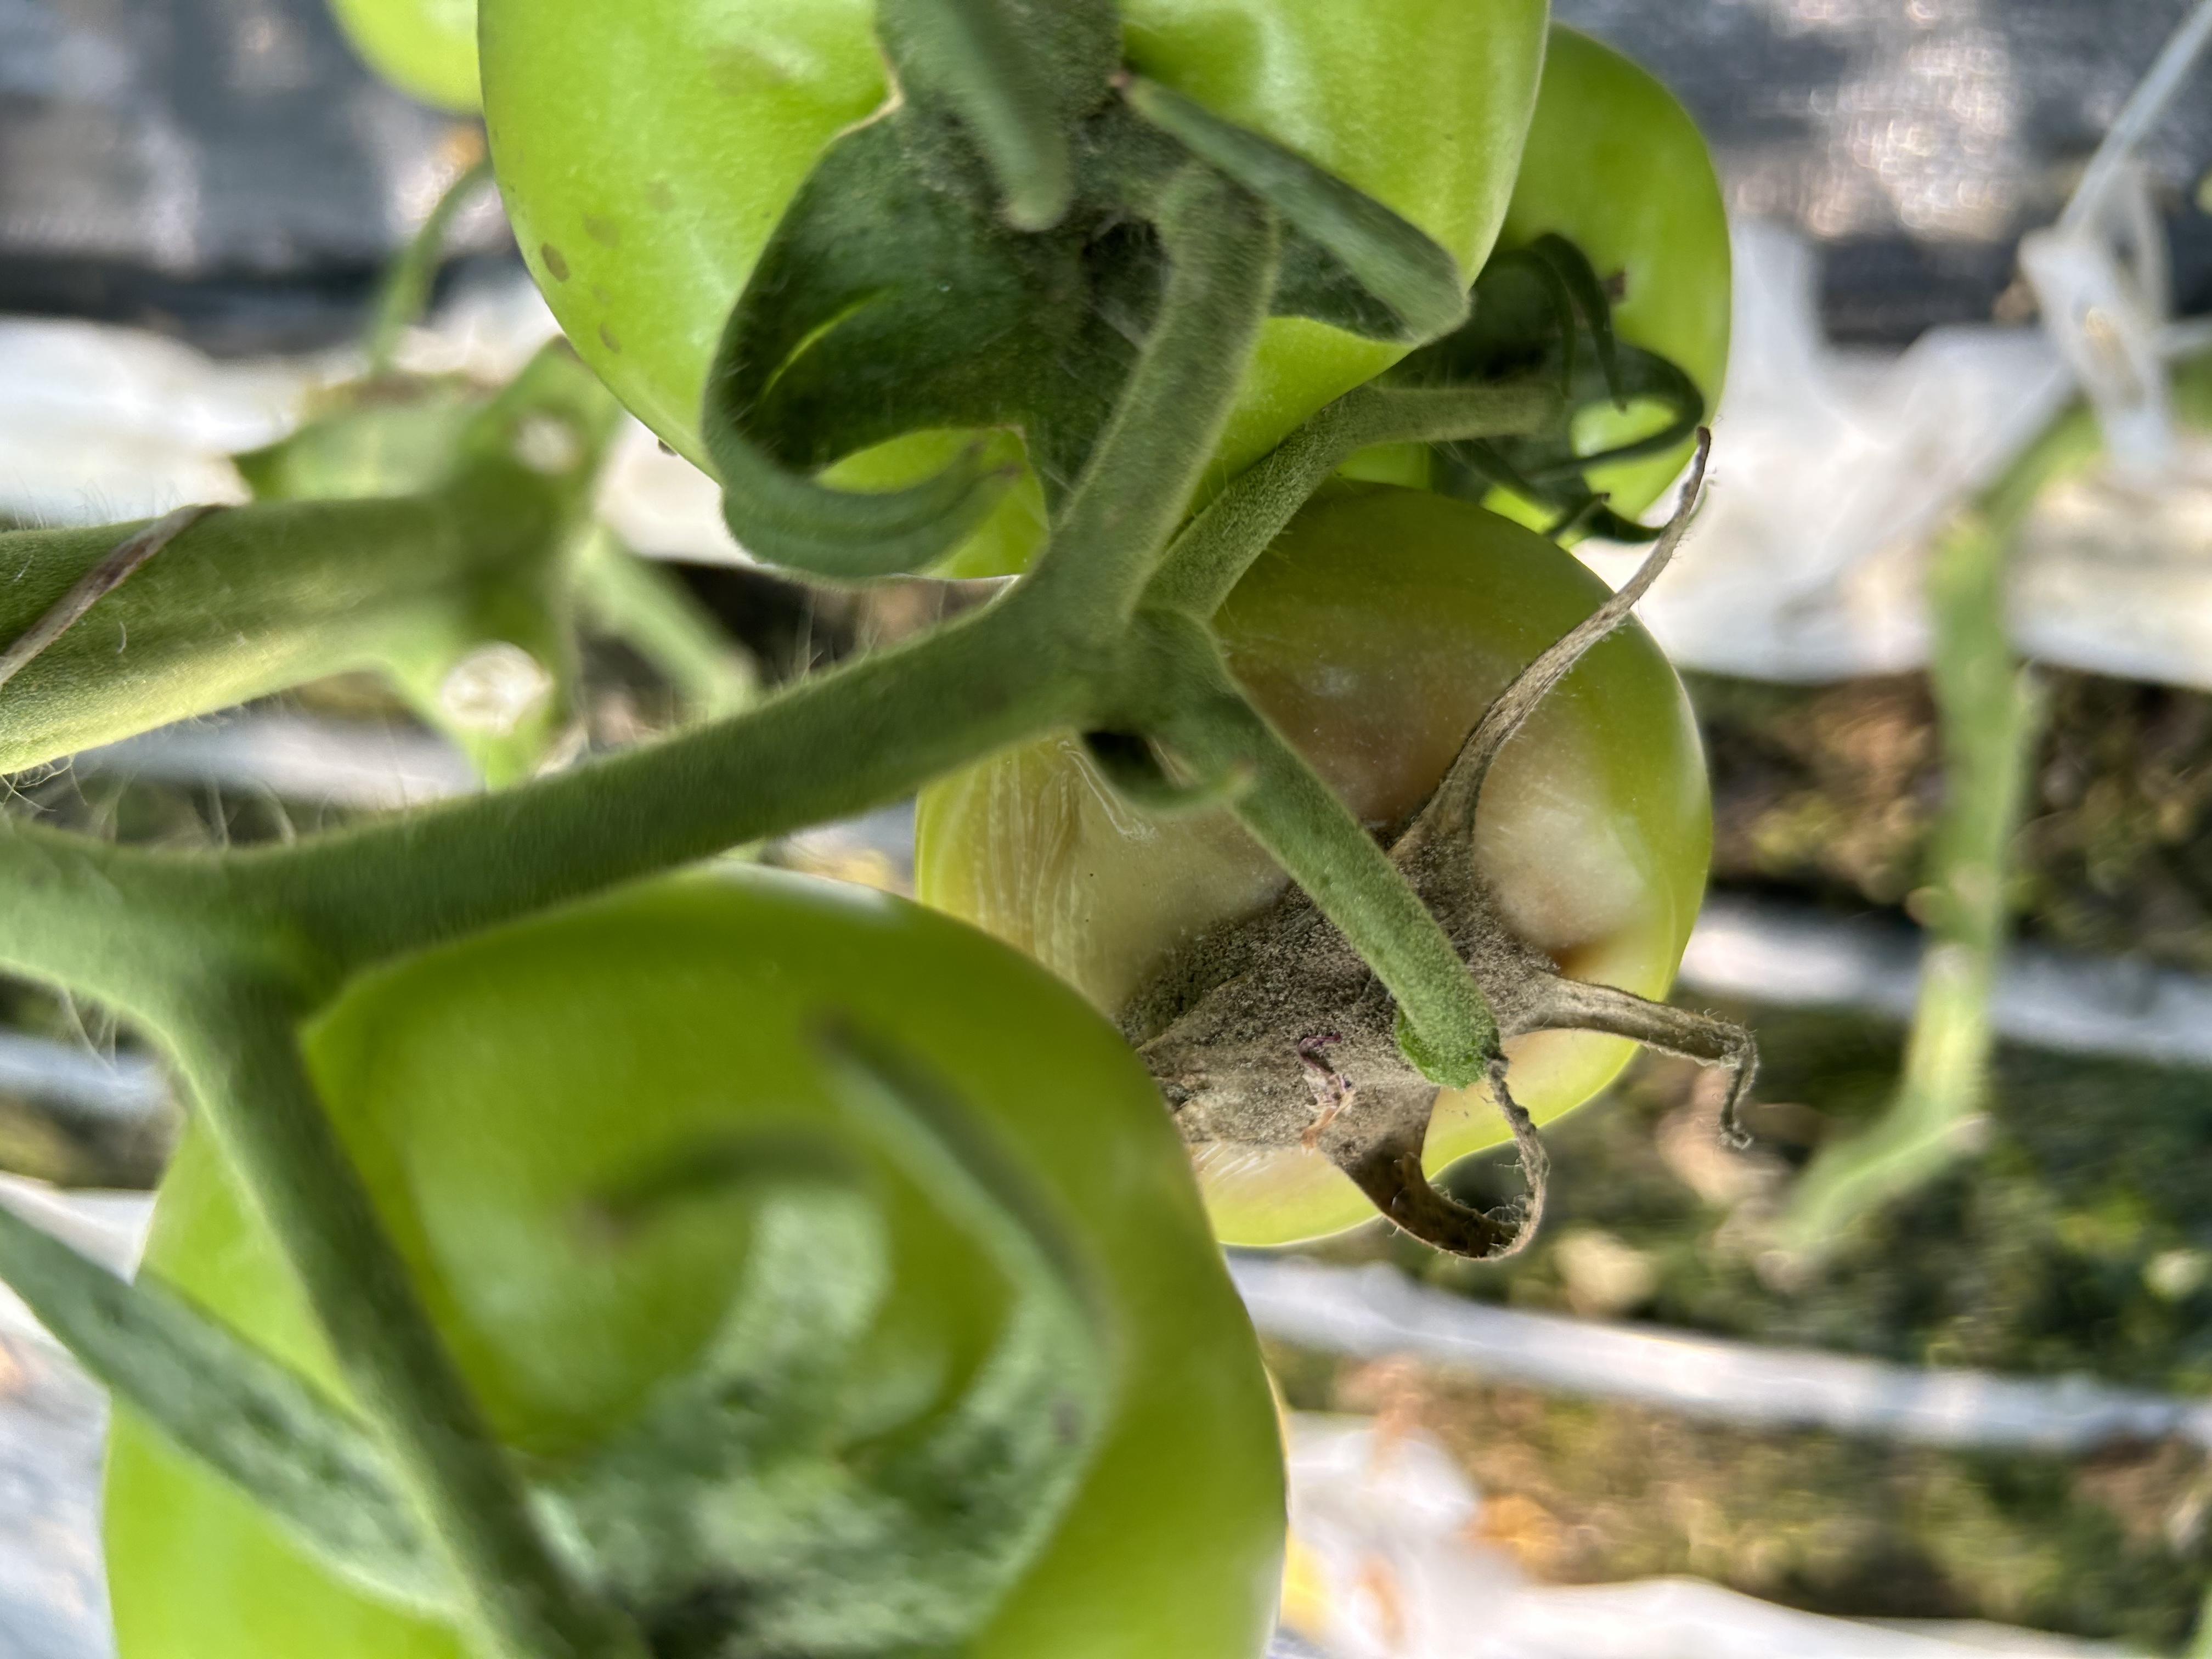
Disease: GrayMold